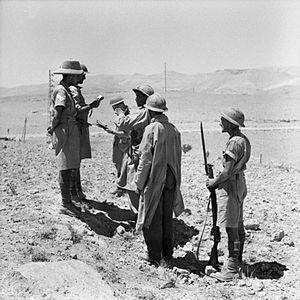
La 70ᵉ division d'infanterie fut une unité de la British Army qui combattit durant la Seconde Guerre mondiale. À l'origine, cette unité est issue de la 7ᵉ division d'infanterie, formée en 1938 au sein de la Palestine mandataire, au cours de la révolte arabe. Cette division est ensuite transférée en Égypte au moment de l'éclatement de la Seconde Guerre mondiale. Elle devient alors la 6ᵉ division d'infanterie qui prend part à la bataille de Crète et à la Campagne de Syrie. Le 10 octobre 1941, la 6ᵉ division devient la 70ᵉ division, dans le but de tromper les services de renseignement de l'Axe à propos de la réalité des forces britanniques au Moyen-Orient.
L' histoire de la cavalerie française est l'ensemble des faits historiques qui concernent ou impliquent l' « arme » de la cavalerie dans les armées françaises sous les divers régimes politiques et aux diverses périodes qui marquèrent l'histoire militaire de la France.